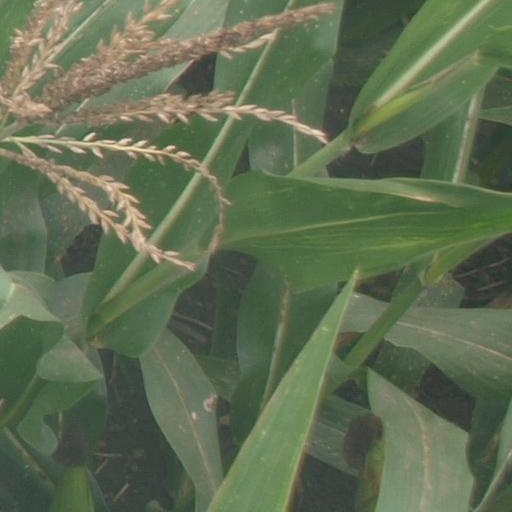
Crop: maize; corn